Crow people

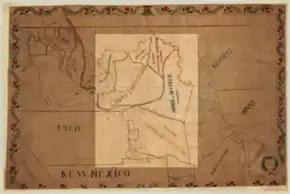
De Smet map of the 1851 Fort Laramie Indian territories (the light area). Jesuit missionary De Smet drew this map with the tribal borders agreed upon at Fort Laramie in 1851. Although the map itself is wrong in certain ways, it has the Crow territory west of the Sioux territory as written in the treaty, and the Bighorn area as the heart of the Crow country.

From about 1730, the Plains tribes rapidly adopted the horse, which allowed them to move out on to the Plains and hunt buffalo more effectively. However, the severe winters in the North kept their herds smaller than those of Plains tribes in the South. The Crow, Hidatsa, Eastern Shoshone, and Northern Shoshone soon became noted as horse breeders and dealers and developed relatively large horse herds. At the time, other eastern and northern tribes were also moving on to the Plains, in search of game for the fur trade, bison, and more horses. The Crow were subject to raids and horse thefts by horse-poor tribes, including the powerful Blackfoot, Gros Ventre, Assiniboine, Pawnee, and Ute. Later they had to face the Lakota and their allies, the Arapaho and Cheyenne, who also stole horses from their enemies. Their greatest enemies became the tribes of the Blackfoot Confederacy and the Lakota-Cheyenne-Arapaho alliance.